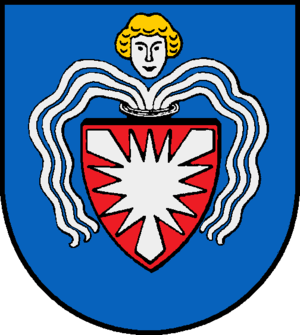
Bornhøved
Coat of arms of Bornhøved
Bornhøved eller Bornhöved er en landsby i det nordlige Tyskland, beliggende under Kreis Segeberg i den sydøstlige del af delstaten Slesvig-Holsten, ca. 30 km syd for Kiel. Indtil 1480 blev der holdt holstenske landdage i byen. I dag er Bornhöved administrationsby i Amt Bornhöved.